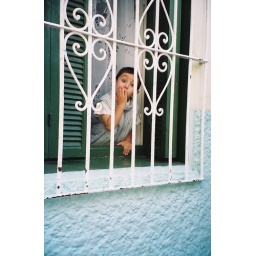
Little boy blowing kisses through his window in the kasbah in Tangier, Morroco.